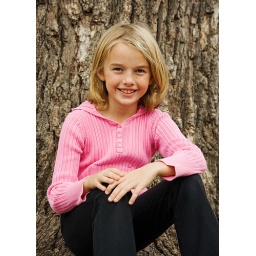
At the base of the old tree in the park that was certified as being around at the signing of the state constitution.